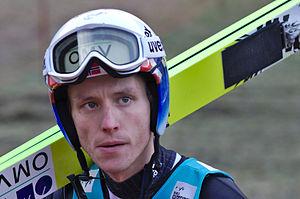
Rune Velta est un sauteur à ski norvégien. Il a remporté un titre mondial individuel en 2015.